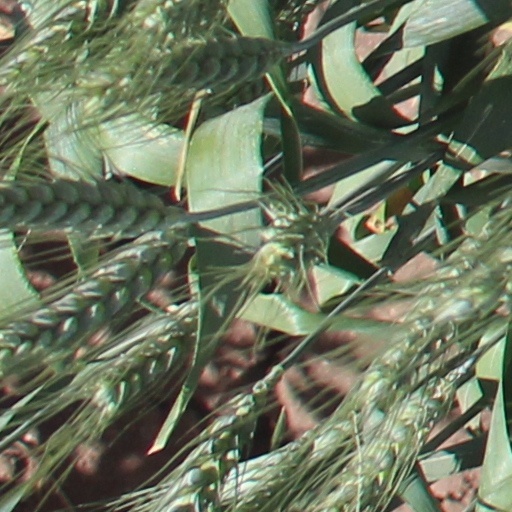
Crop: wheat